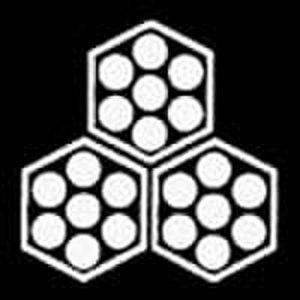
Le domaine de Hitachi-Fuchū est un fief féodal japonais de l'époque d'Edo situé dans la province de Hitachi. Il était dirigé à partir du jin'ya de Fuchū dans l'actuelle ville d'Ishioka. Il est également appelé domaine d'Ishioka et domaine de Naganuma.